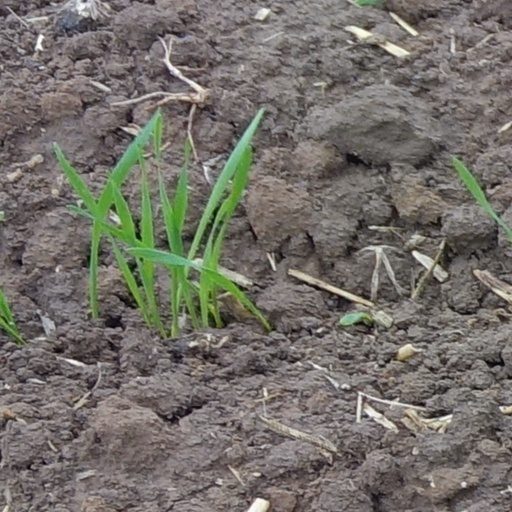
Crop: wheat